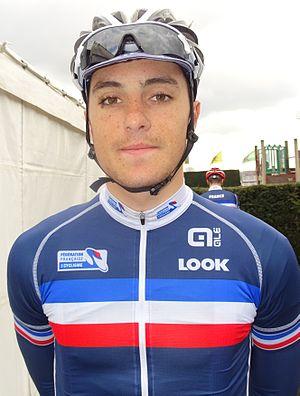
Reportage réalisé le samedi 11 avril à l'occasion du départ et de l'arrivée du Tour des Flandres espoirs 2015 à Audenarde, Belgique.